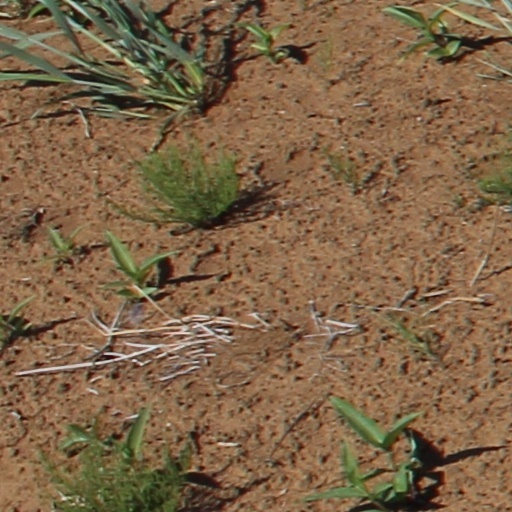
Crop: wheat